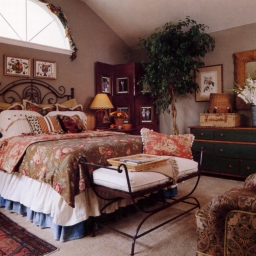
Room type: bedroom